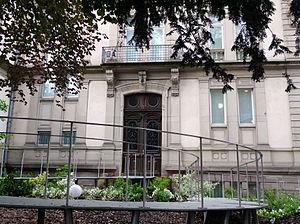
Musée Tomi Ungerer (Strasbourg)